Christianity and science

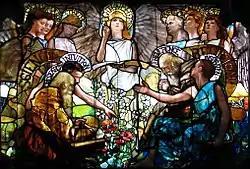
Science and Religion are portrayed to be in harmony in the Tiffany window "Education" (1890).

Most scientific and technical innovations prior to the Scientific Revolution were achieved by societies organized by religious traditions. Ancient Christian scholars pioneered individual elements of the scientific method. Historically, Christianity has been and still is a patron of sciences. It has been prolific in the foundation of schools, universities and hospitals, and many Christian clergy have been active in the sciences and have made significant contributions to the development of science.